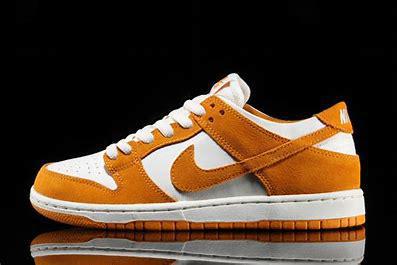
Brand: Nike
Model: SB Dunk